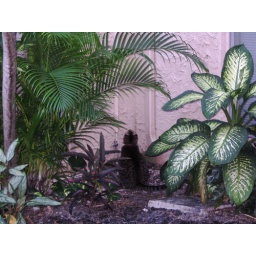
Cody became obsessed with a bird sitting on a patio above him.